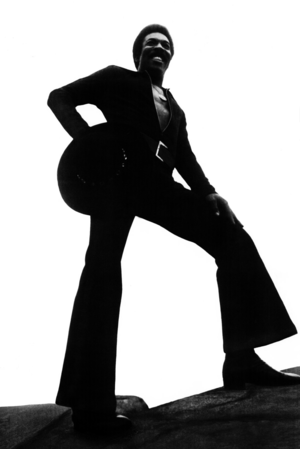
Wilson Pickett était un chanteur et compositeur américain de soul et de rhythm and blues né le 18 mars 1941 à Prattville et décédé le 19 janvier 2006 d'une crise cardiaque, à Reston. Il fut dans les années 1960 un pionnier de la musique soul, célèbre pour ses interprétations de In the Midnight Hour, Mustang Sally, Funky Broadway et Land of 1000 Dances.